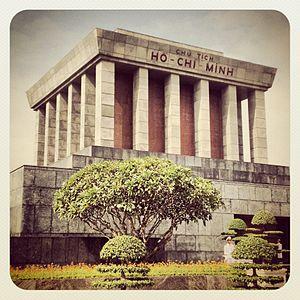
Hồ Chí Minh, né Nguyễn Sinh Cung le 19 mai 1890 à Hoàng Trù et mort le 2 septembre 1969 à Hanoï, est un homme d'État vietnamien et une figure importante de l'anticolonialisme et du communisme international.